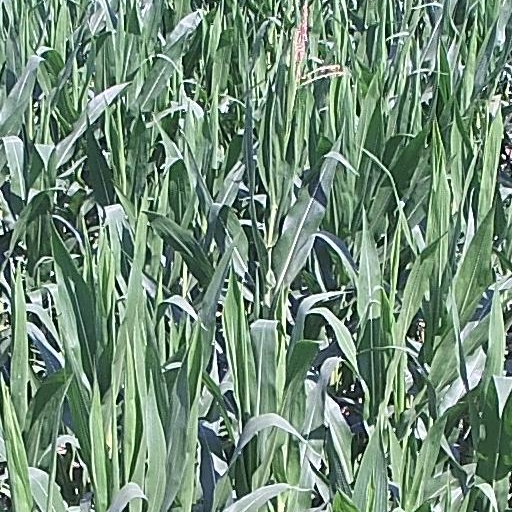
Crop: maize; corn